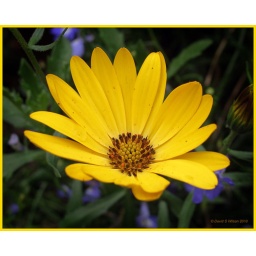
Deep yellow daisy in the garden. Canon G10.